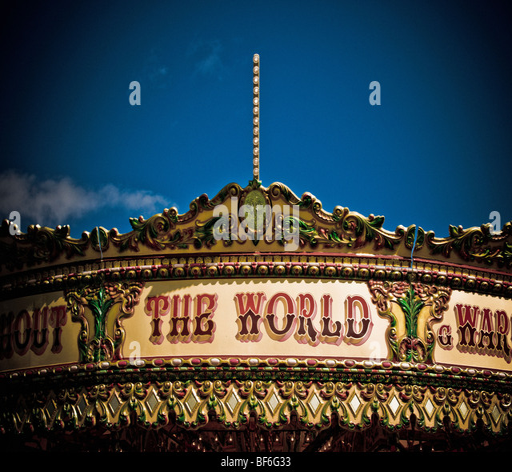
sign on traditional carousel - the world